Viničko Kale

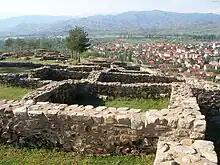
Viničko Kale ruins overlooking the town of Vinica

Viničko Kale is an ancient ruin located on the hill above the town of Vinica, North Macedonia. It is located on the left side of the Grdečka River, on a hill about 400 meters above sea level. Viničko Kale was discovered in 1954. In 1978, 5 fragments of terra-cotta icons were discovered in Viničko Kale, which shows that it was inhabited from Neolithic times to the Middle Ages.